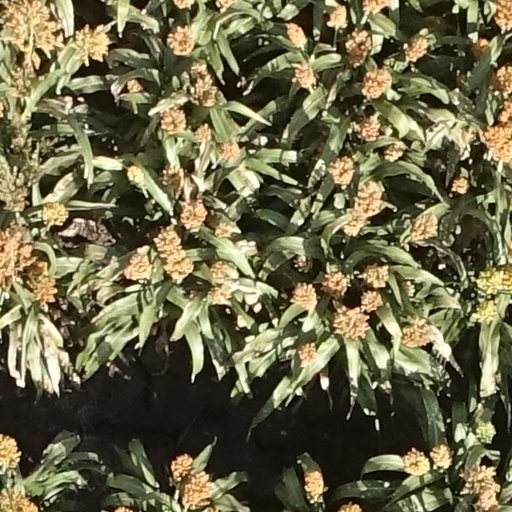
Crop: sorghum